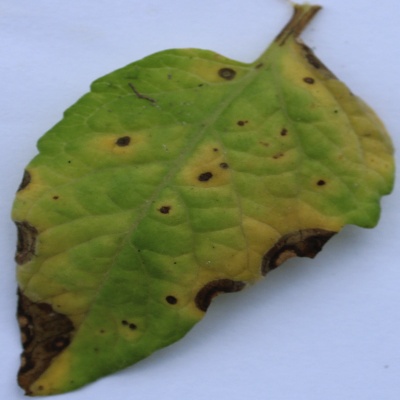
Crop: Tomato
Condition: septoria leaf spot